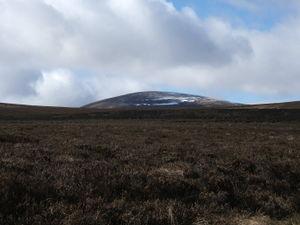
Le Pennine Way est un National Trails de 268 milles en Angleterre, avec une petite section en Écosse. L'itinéraire se déroule d'Edale, dans le nord du Derbyshire Peak District, à Kirk Yetholm juste à l’intérieur de la frontière écossaise, en passant par les Yorkshire Dales et le parc national du Northumberland. Le chemin longe les Pennines, parfois décrites comme l'épine dorsale de l'Angleterre. Bien qu’il ne s’agisse pas du plus long sentier national du Royaume-Uni, il est selon l’association The Ramblers « l’un des plus connus et des plus difficiles de Grande-Bretagne ».
Les monts Cheviot, en anglais Cheviot Hills, sont une chaîne volcanique du Paléozoïque située au Royaume-Uni, aux confins de l’Angleterre et de l’Écosse. Elle constitue le prolongement septentrional de la chaîne Pennine.
Les Saisons est un ouvrage en vers de James Thomson. Publié chez John Millan en 1730, il a fait ensuite l'objet de plusieurs modifications parues successivement en 1744 et en 1746 sous les auspices d'Andrew Millar et G. Strahan ou encore de Robert Bell.